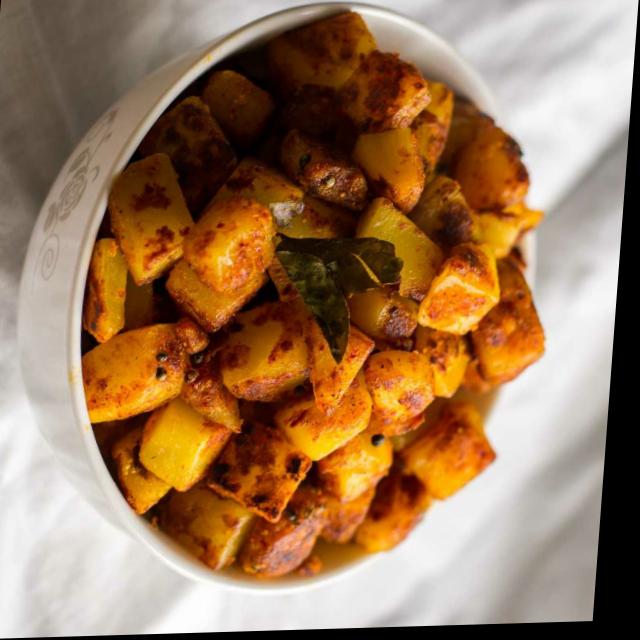
Dish: aloo_masala